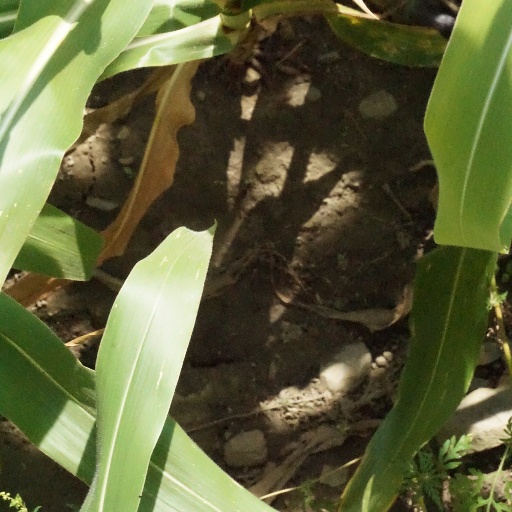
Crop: maize; corn